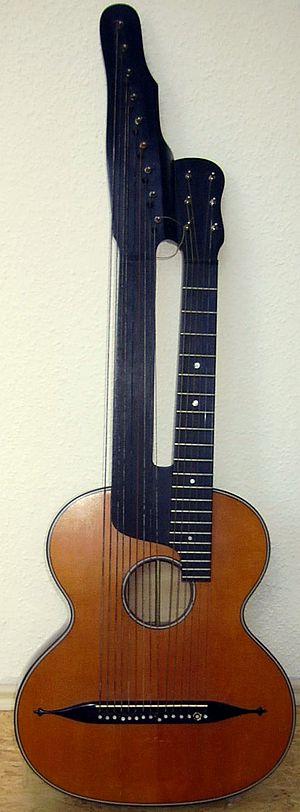
La Schrammelmusik est un genre musical typique de la région de Vienne à la fin du XIXᵉ siècle. Elle est considérée comme une musique traditionnelle viennoise.